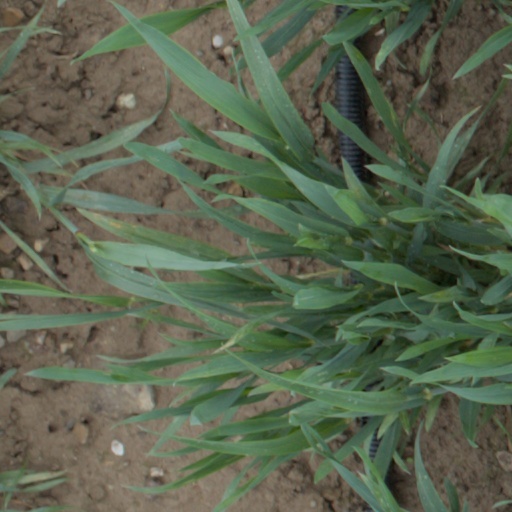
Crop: wheat